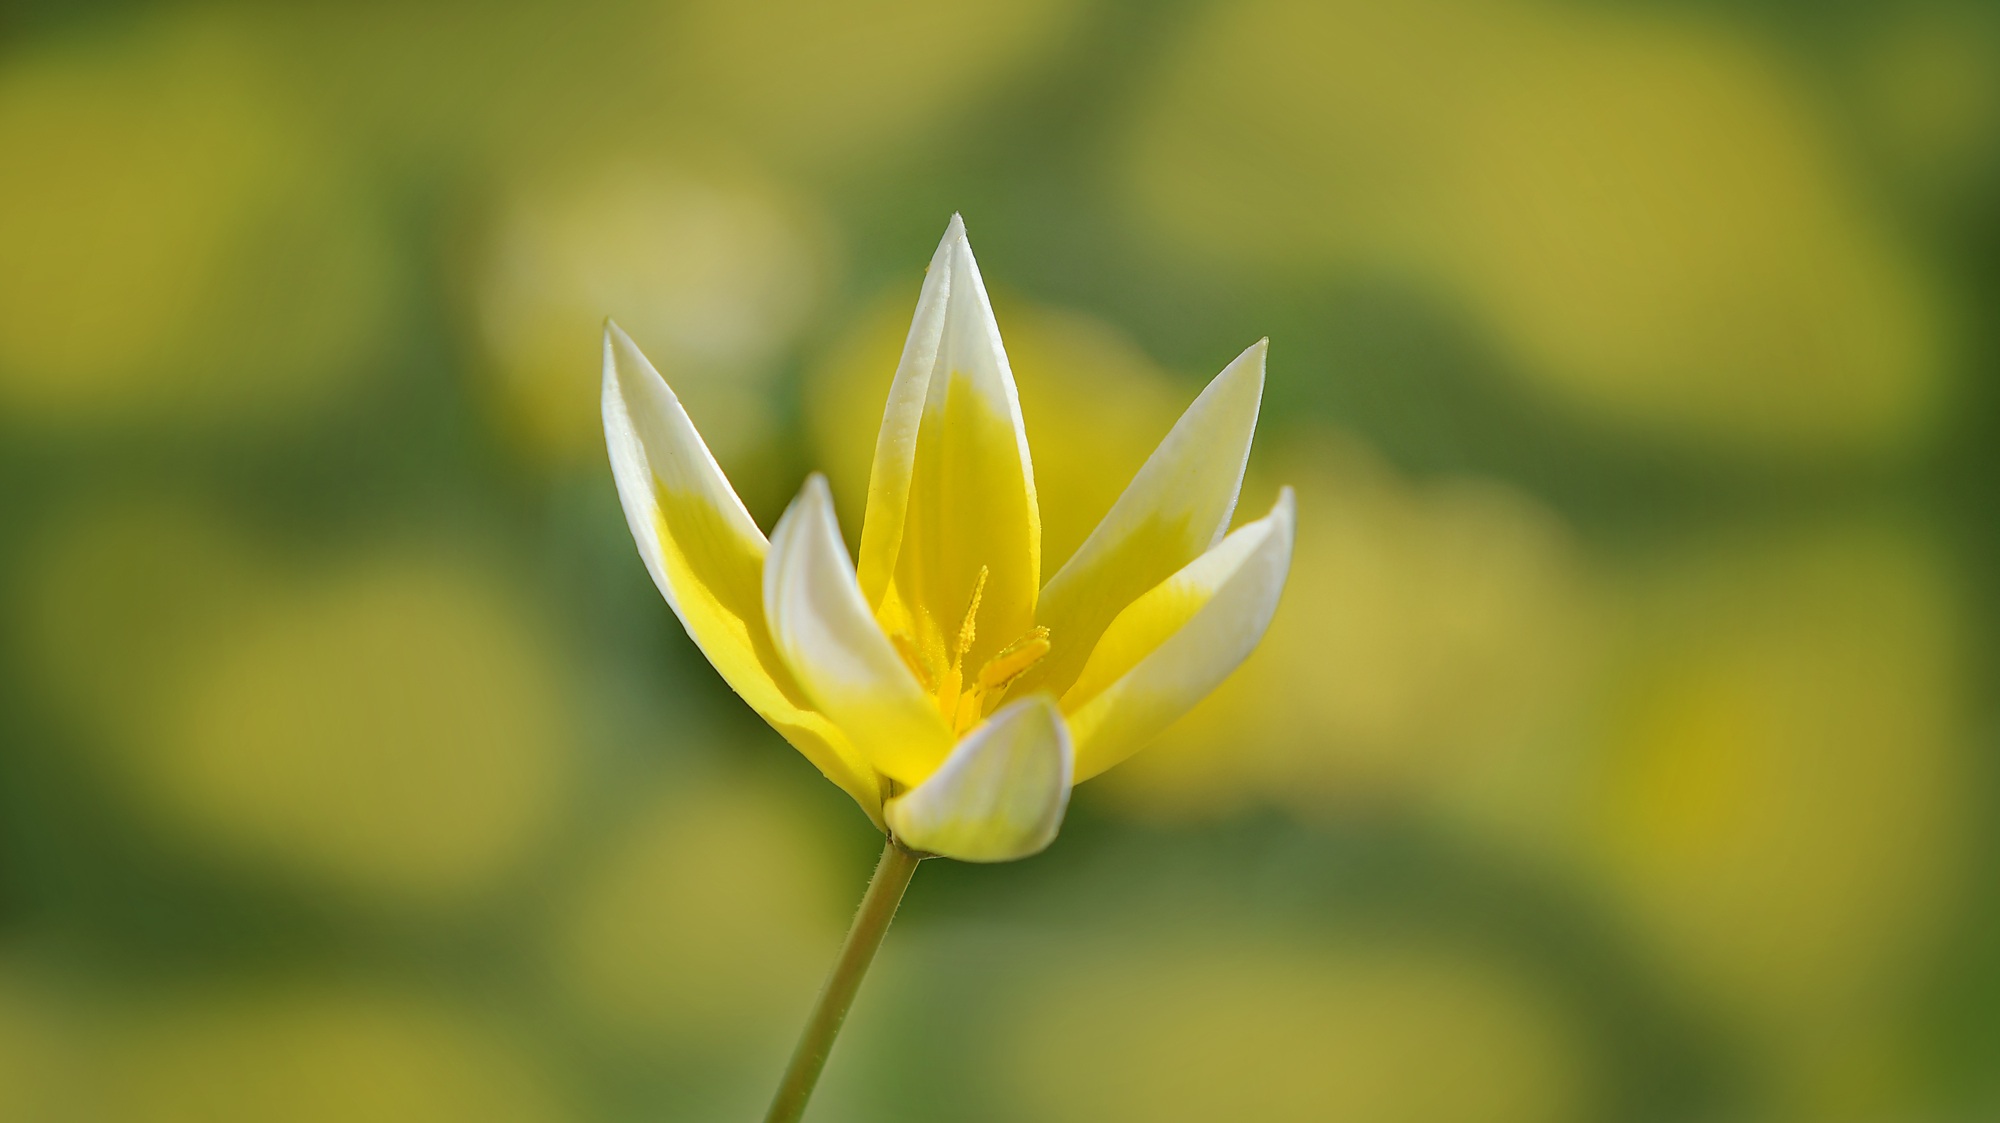
nature, blossom, plant, photography, meadow, sunlight, leaf, flower, petal, bloom, spring, green, botany, yellow, close, flora, wildflower, close up, spring flower, macro photography, flowering plant, yellow white, star tulip, plant stem, land plant